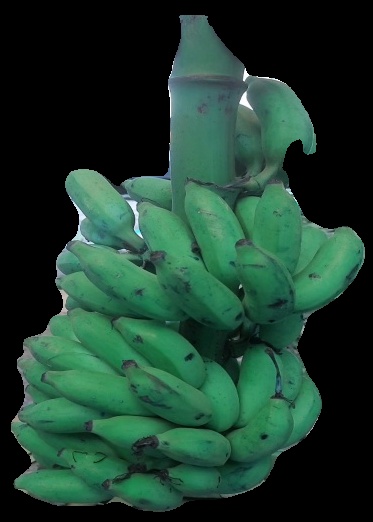
Variety: elakki-bale
Grade: grade3